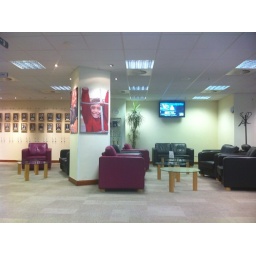
The waiting room in the building containing head office is pretty big. Obviously they expect lots of waiting.